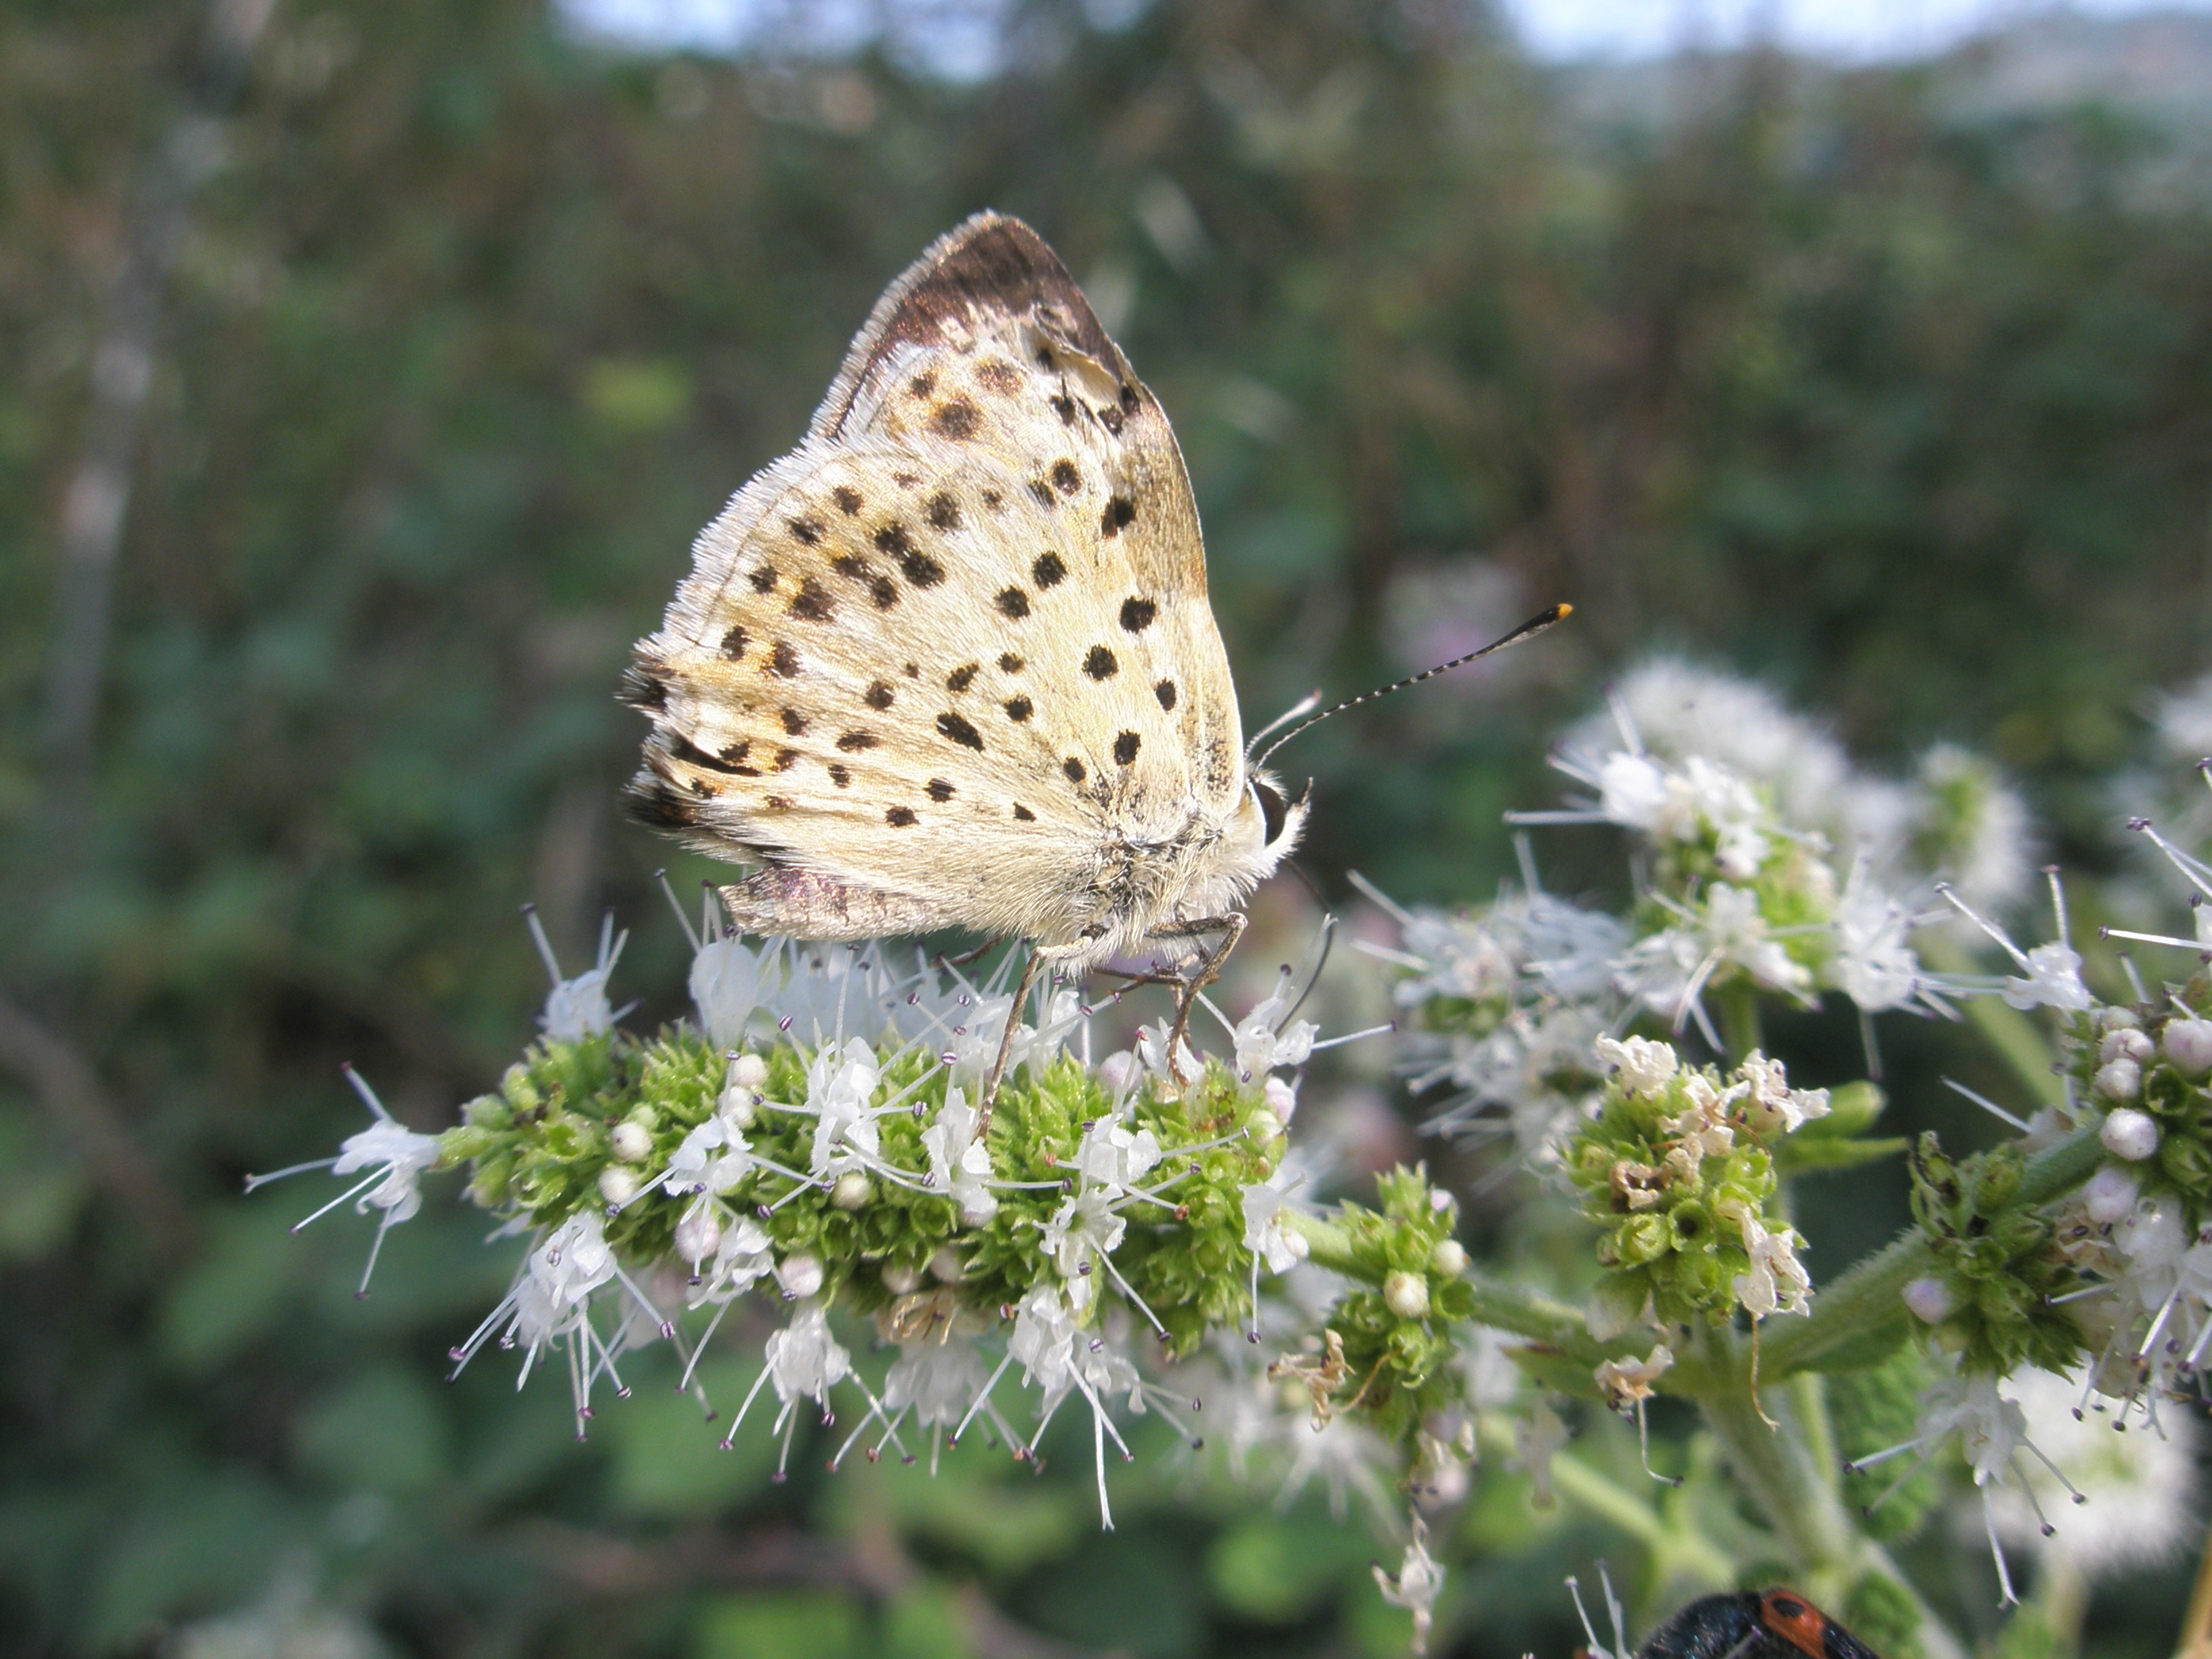
nature, flower, wildlife, insect, botany, moth, butterfly, flora, fauna, invertebrate, insects, butterflies, nectar, pieridae, macro photography, arthropod, pollinator, moths and butterflies, lycaenid